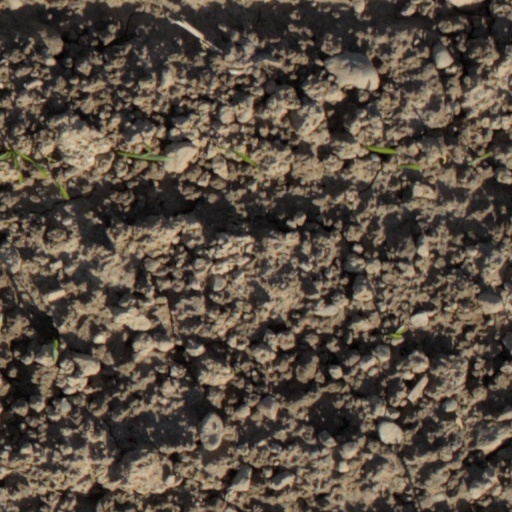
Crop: wheat